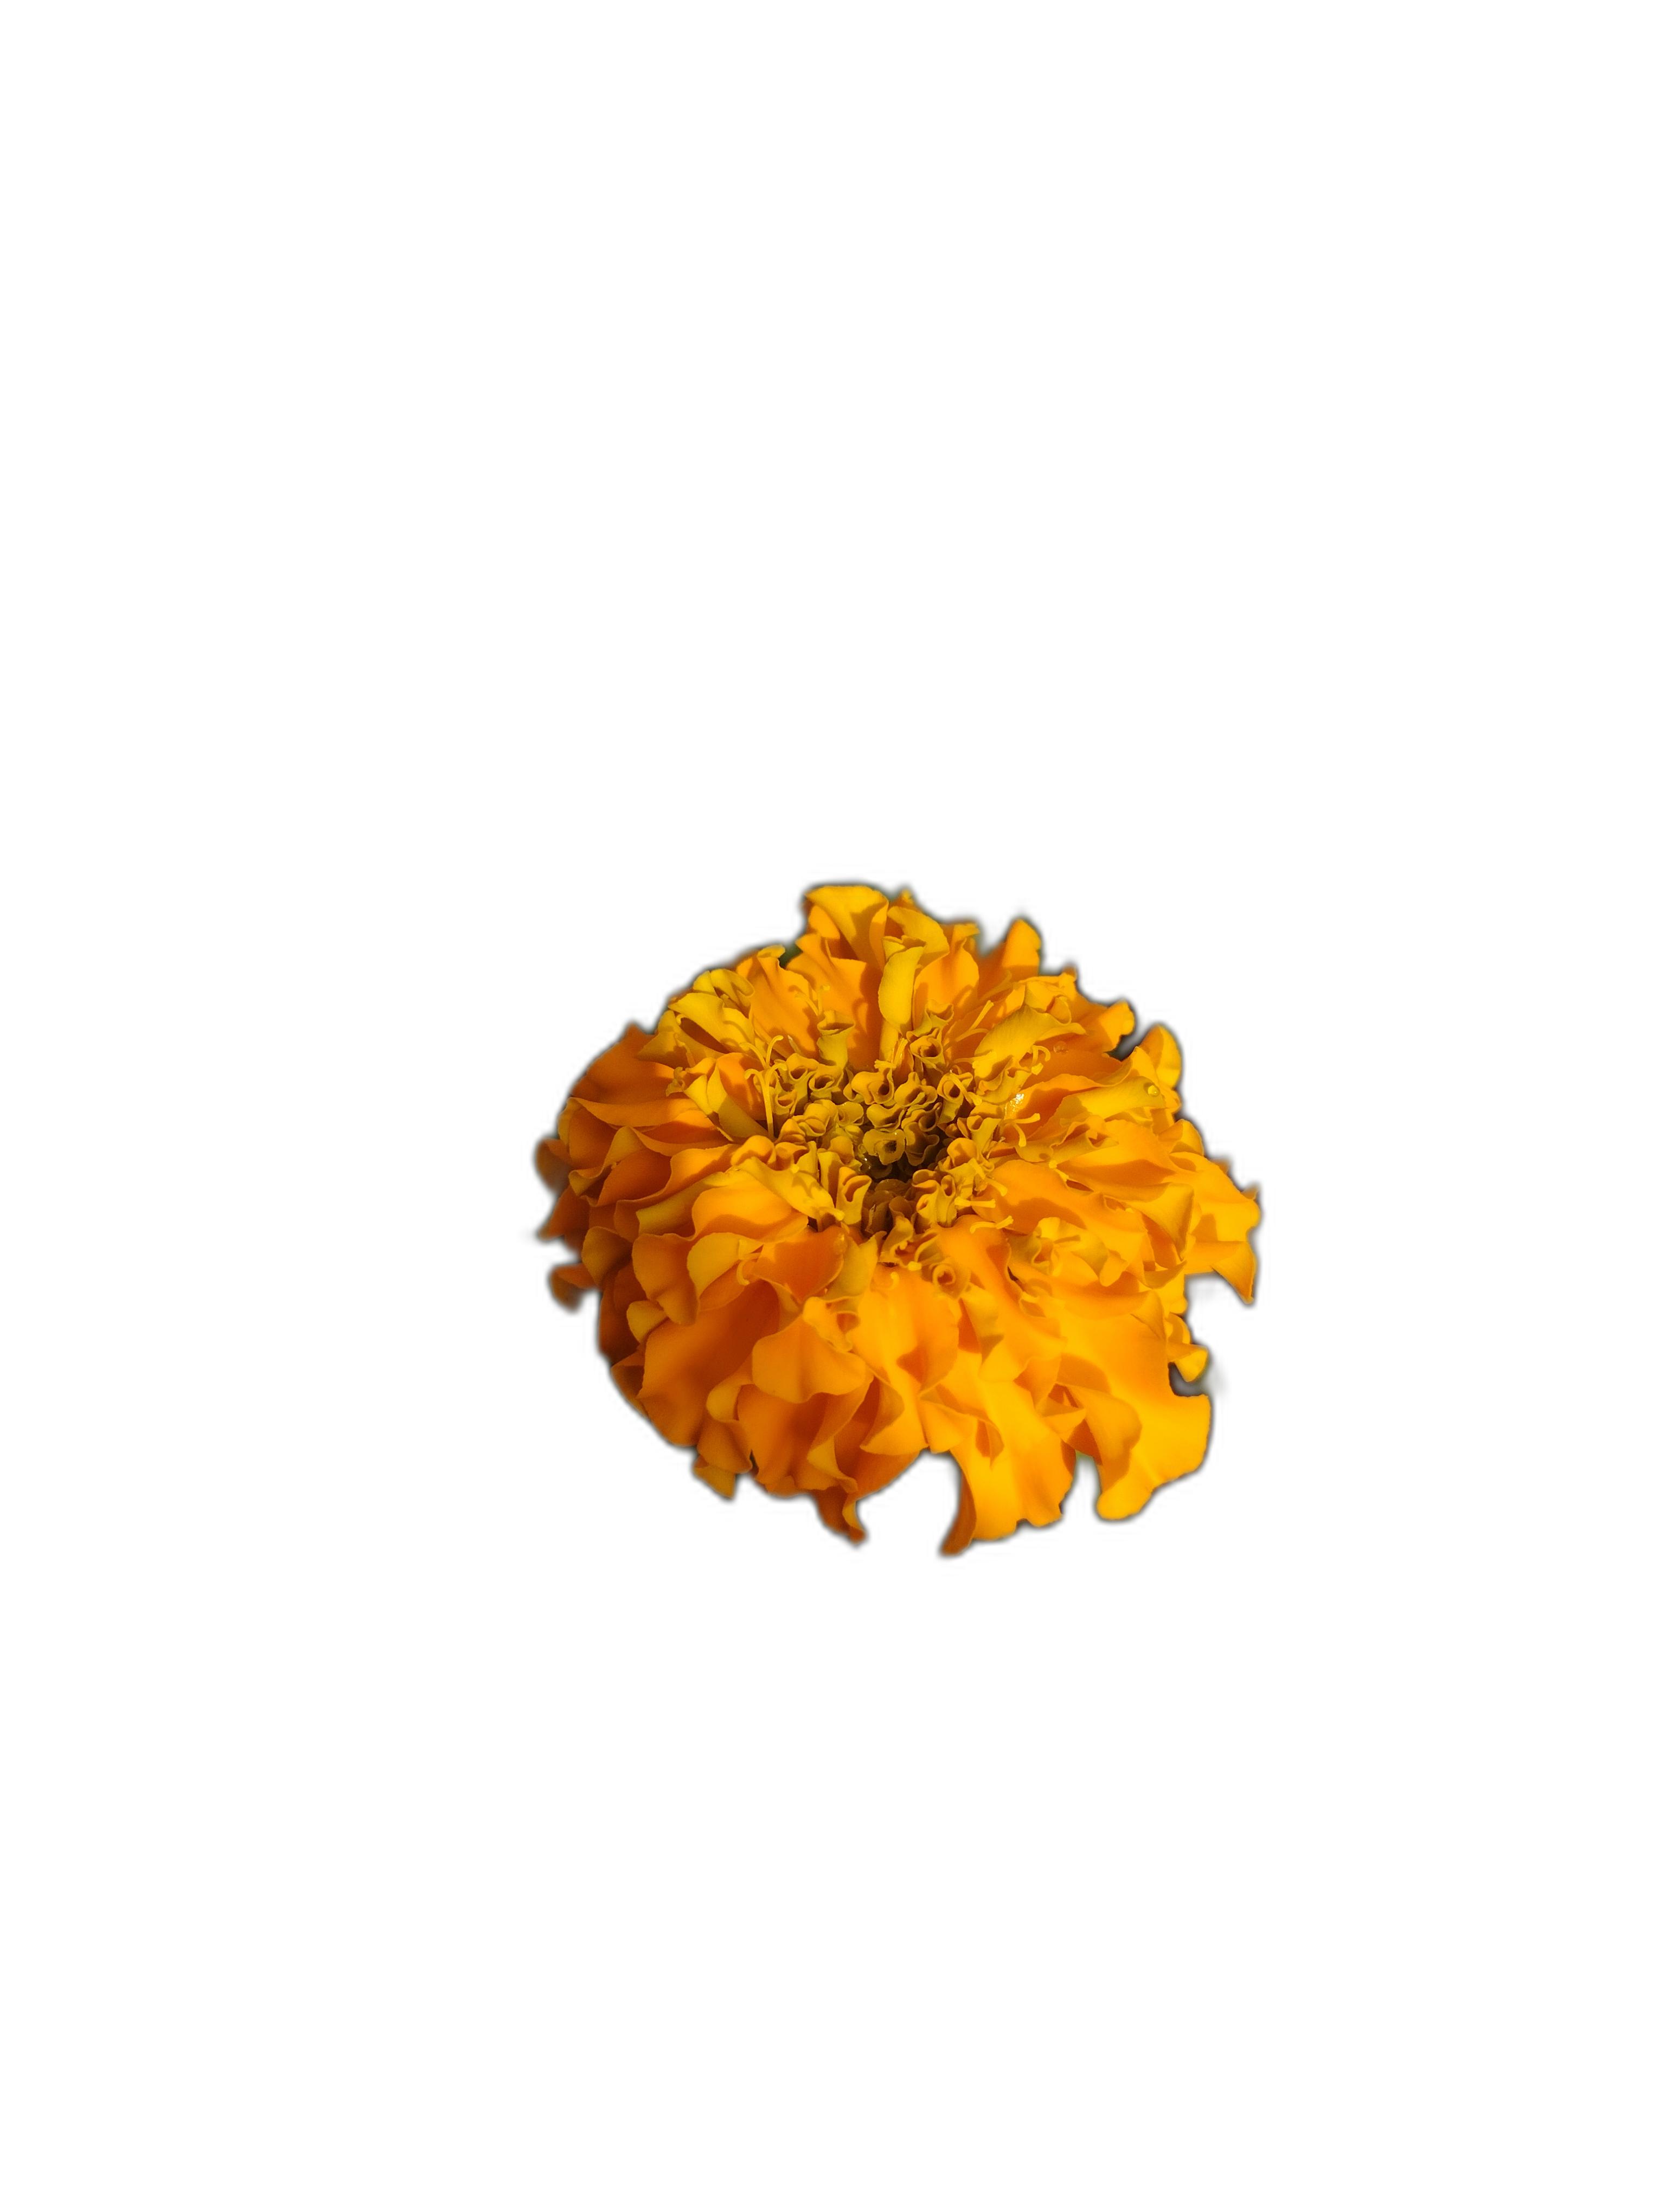
Label: Marigold